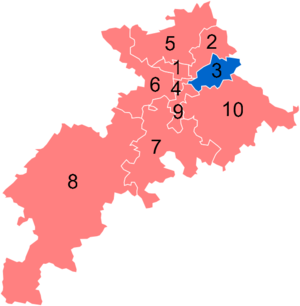
Résultats des élections législatives de Haute-Garonne en 2012
Les élections législatives françaises de 2012 se tiennent les 10 et 17 juin 2012. Elles sont marquées par un nouveau découpage électoral des 577 circonscriptions pour tenir compte de l'évolution de la démographie française. Les résultats sont présentés par département ou collectivité et pour chaque circonscription. Ils indiquent les modifications éventuellement apportées à la composition de ces circonscriptions par rapport au précédent découpage de 1986 :
Les élections législatives françaises de 2012 se déroulent les 10 et 17 juin 2012. Dans le département de la Haute-Garonne, dix députés sont à élire dans le cadre de dix circonscriptions, soit deux de plus que lors des législatures précédentes, en raison du redécoupage électoral.